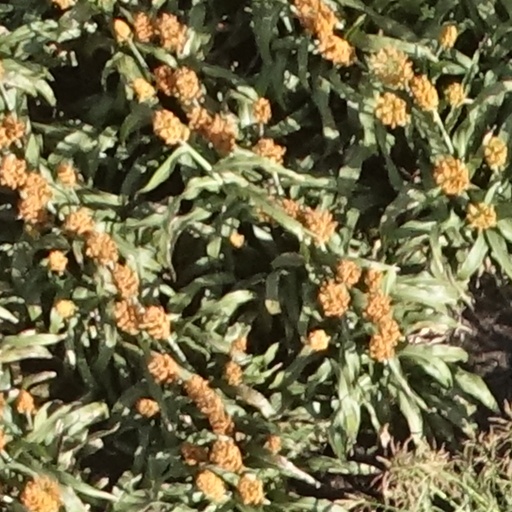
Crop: sorghum